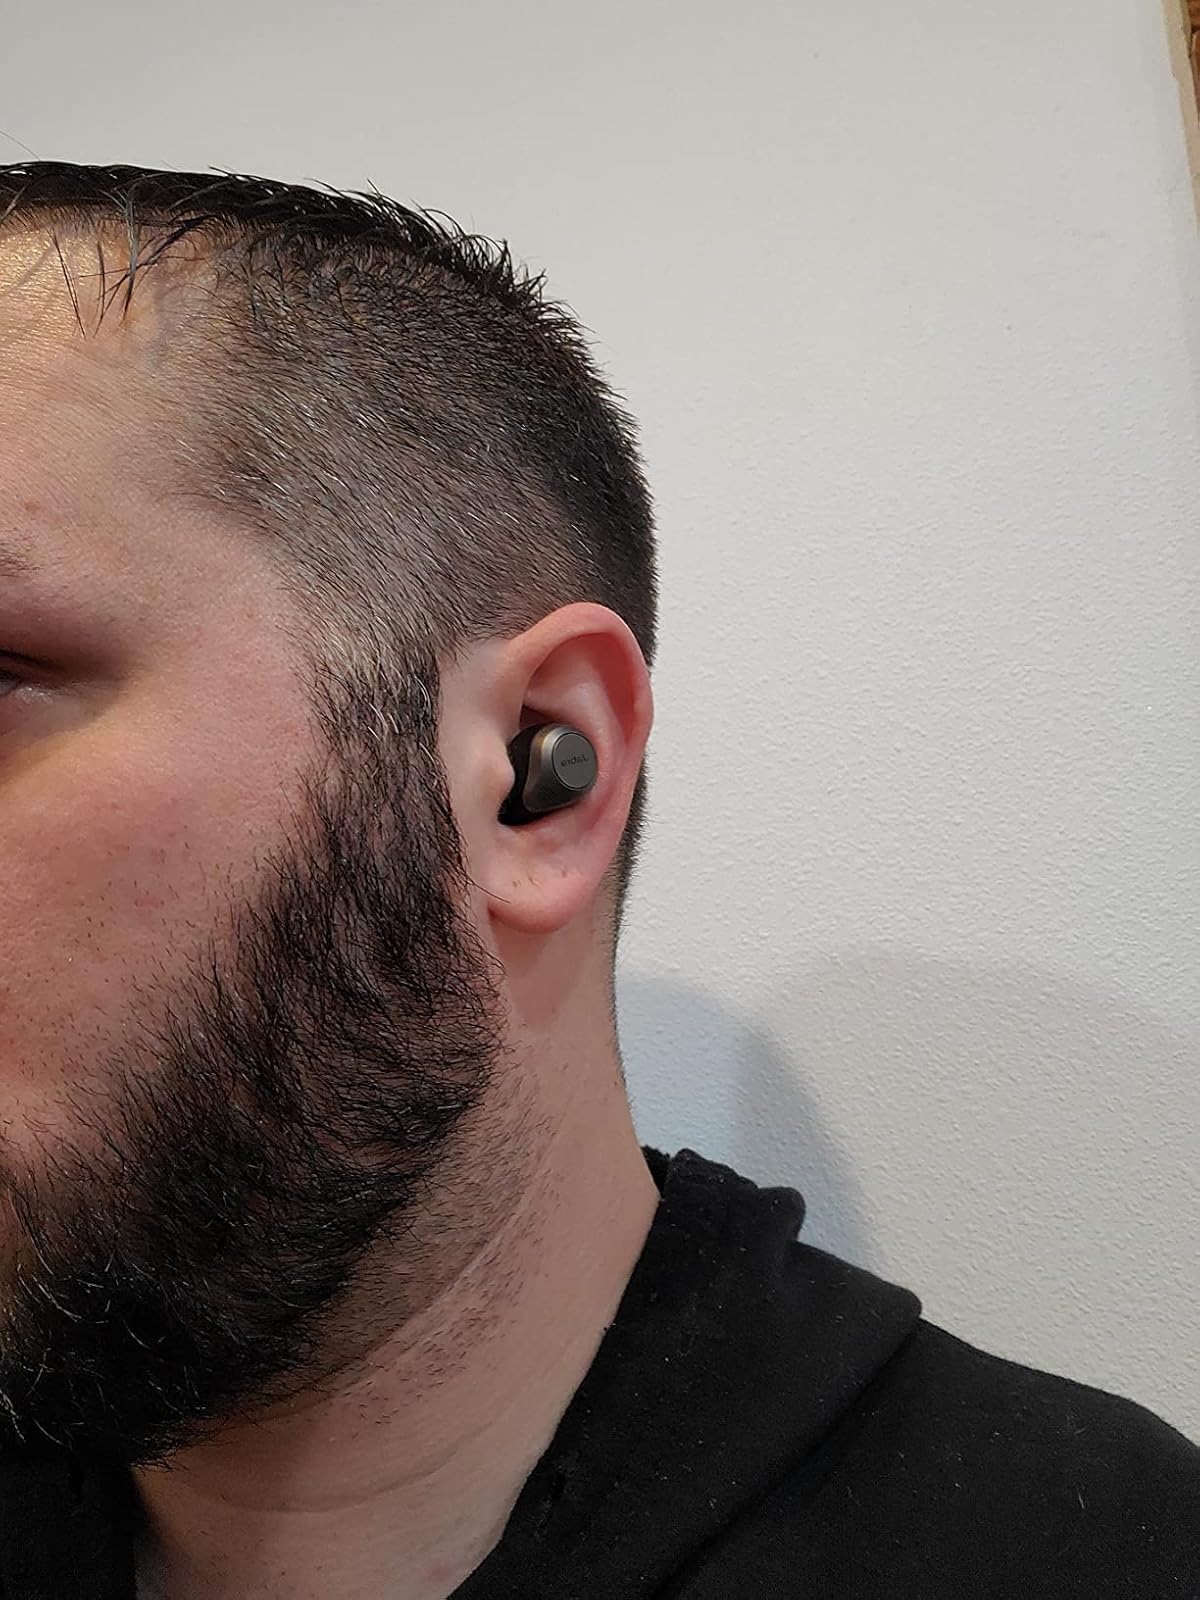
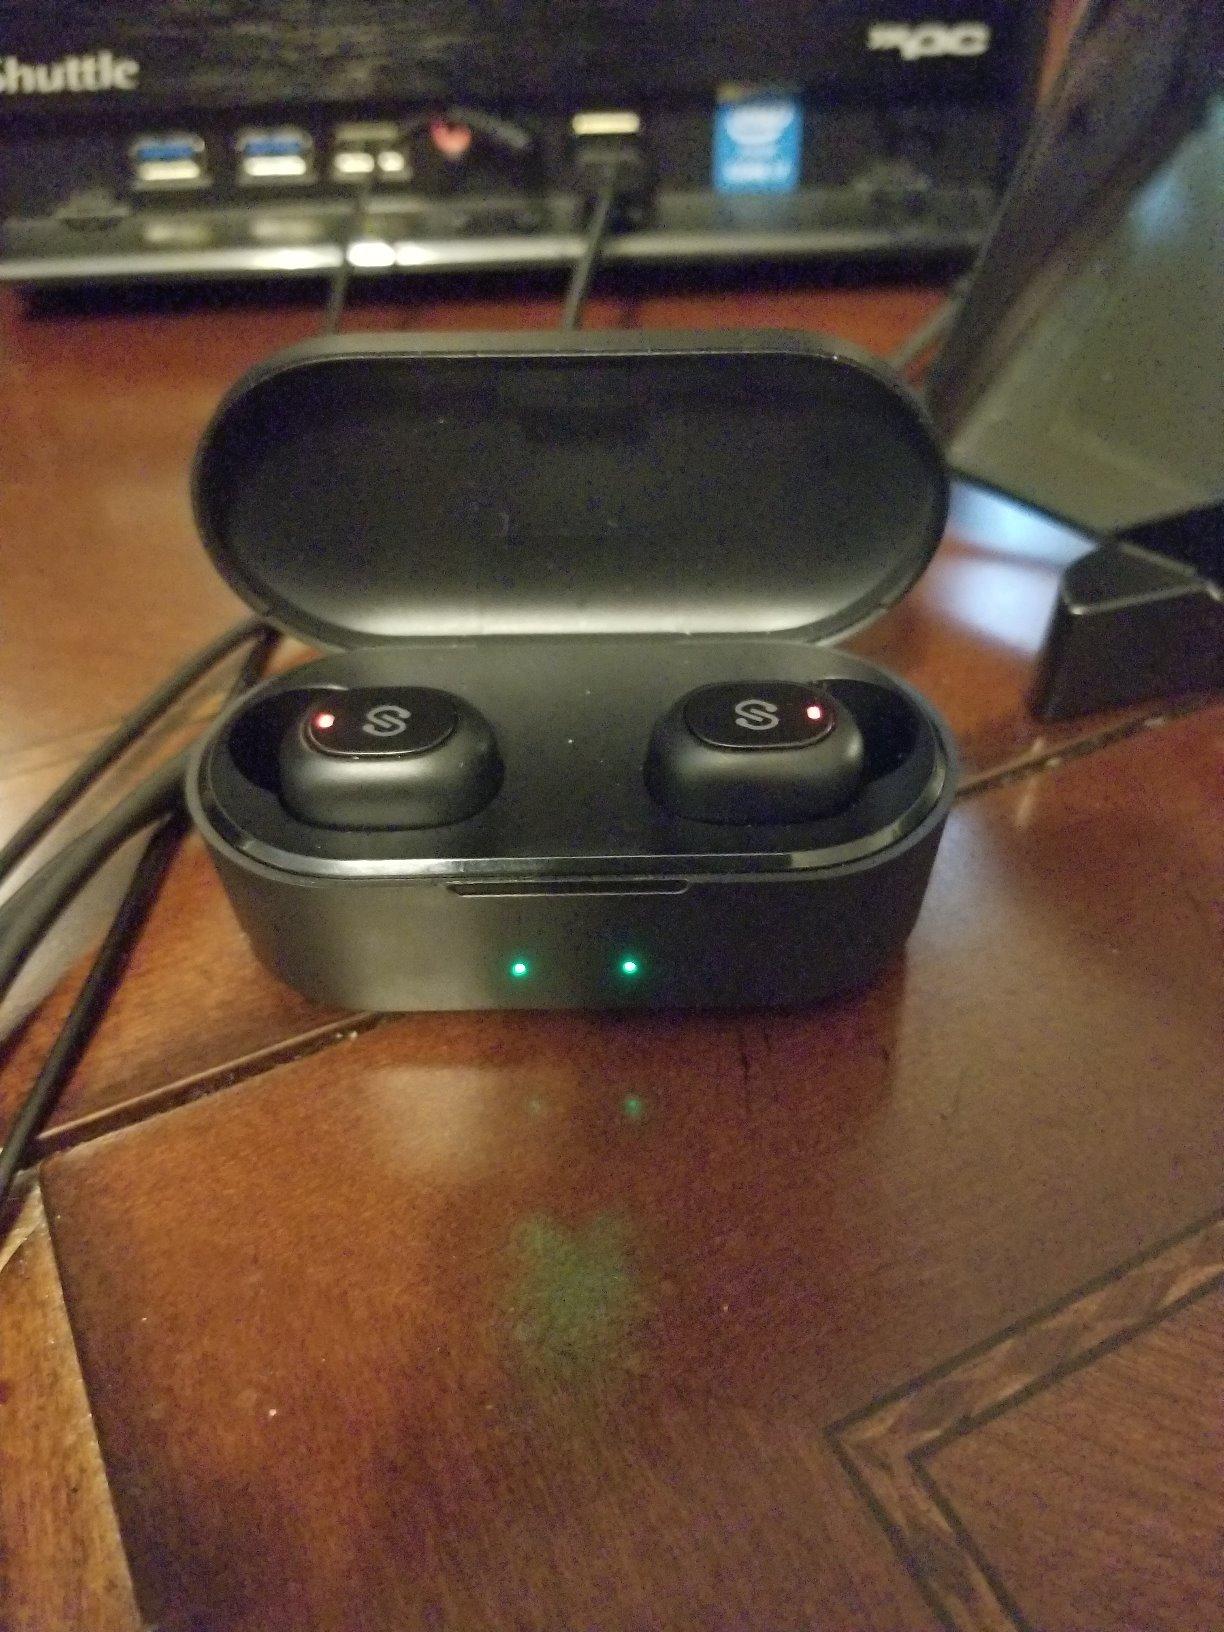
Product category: earbuds
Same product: no